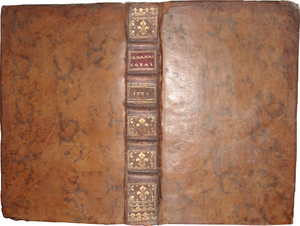
L’Almanach royal est un annuaire de l'administration française, fondé en 1683 par le libraire Laurent d’Houry, publié sous ce titre de 1700 à 1792, puis sous différents titres de 1793 à 1919.